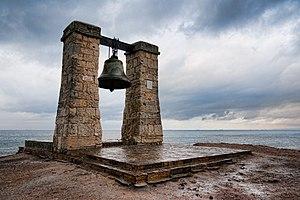
La cloche à Chersonèsos, Crimée Українська: Херсонеський сигнальний (туманний) дзвін — церковний дзвін XVIII століття, на території Херсонесу Таврійського в Севастополі. Використовувався для попередження кораблів про небезпечну близькість до берега в туманну погоду. Пам'ятка історії України.